Stagecoach Inn (California)

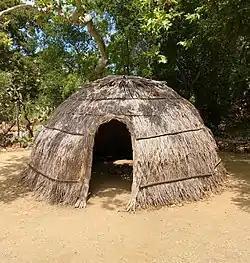
Rebuilt Chumash "ap" at the Tri-Village Complex.

James Hammell was a carpenter in Santa Barbara who planned to construct a hotel along the stagecoach route from Los Angeles to Santa Barbara. After talking to John Edwards about his plans in the late 19th century, Hammell purchased 4,200 acres of land from Edwards. Near what is now Highway 101 and Ventu Park Road is where Hammell first began constructing the hotel. The Grand Union Hotel was constructed in 1876 and was originally planned as a stopover for travelers between Los Angeles and Santa Barbara. It was constructed using redwood brought by sea from Northern California. When it arrived in Port Hueneme, it was moved by multiteam wagons up the Conejo Grade .